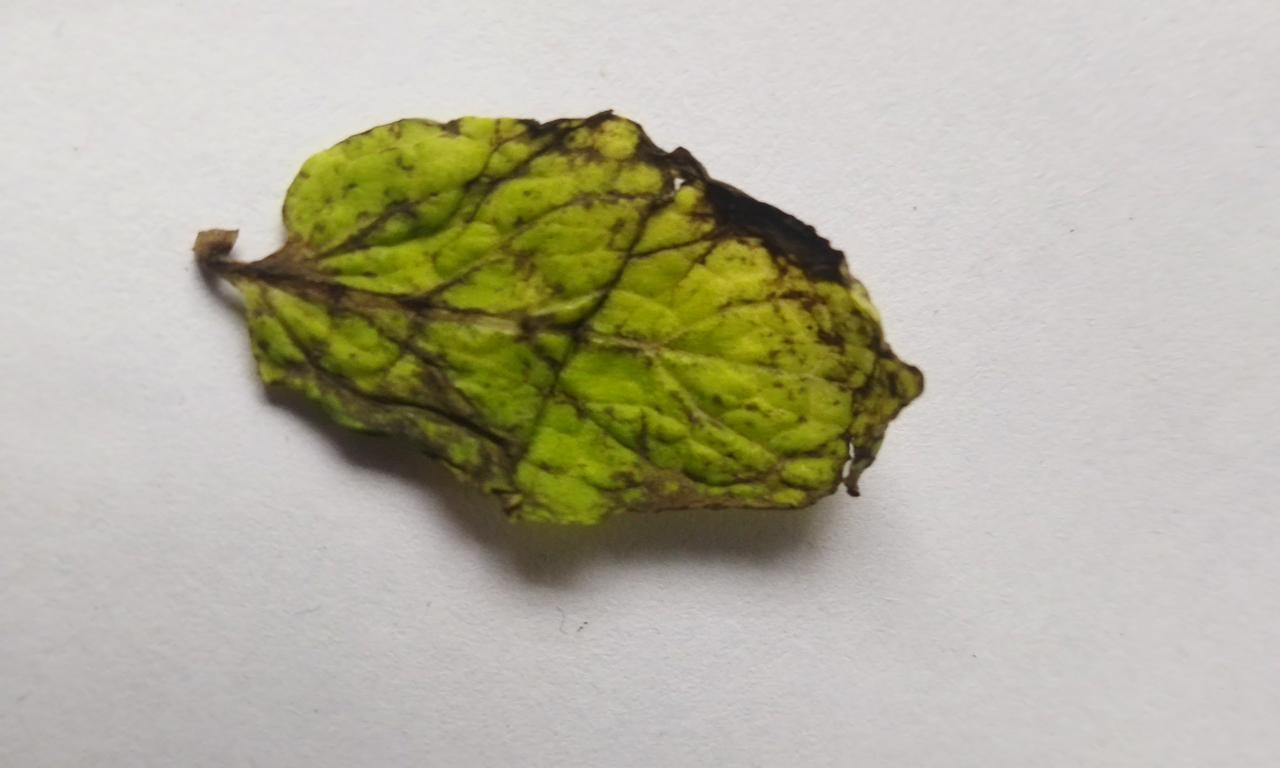
Label: Spoiled